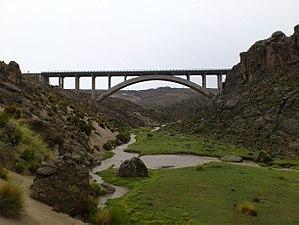
Porco est une localité et capitale de la troisième Section Municipale de la Province d'Antonio Quijarro, dans le Département de Potosí en Bolivie. Elle comptait une population de 10763 habitants suivant le recensement de 2012.